The Veiled Adventure

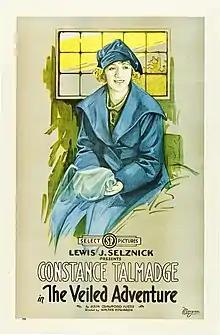
Theatrical release poster

The Veiled Adventure is a 1919 American silent comedy film directed by Walter Edwards and starring Harrison Ford, Constance Talmadge, and Stanhope Wheatcroft.